Lynbrook station

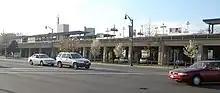
The station, as seen from Sunrise Highway

Between 2018 and 2020, the station underwent an extensive, multi-phase modernization project. The $17.9-million project included improved signage, new platforms & platform canopies, new fixtures, improved stairs & elevators, LED lighting, Wi-Fi, rebuilding the waiting rooms to be more modern & bright, installing new artwork, and otherwise rehabilitating the station & track infrastructure into a state of good repair. Although the station initially was not slated for a modernization project, MTA officials decided to undertake the multi-phase project due to the number of complaints from passengers regarding station conditions; at the time, the Lynbrook station was reported to be in a state of disrepair. The first phase of the project – the rehabilitation & modernization of the station – was completed in 2020. Phase 2 of the project, which included the rehabilitation of the concrete viaduct carrying the elevated tracks and on which the station is located, was completed in 2021.